Rheiderland

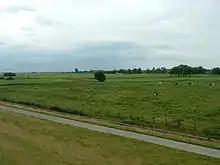
View from the dyke

The Rheiderland consists largely of marshland (polder) and is as flat as the rest of East Frisia, but there are fewer trees. As a result the view is generally clear as far as the horizon. Along the River Ems are the historic river marshes, down to 1.50 metres below sea level. Numerous birds breed on the damp and wet meadows including the peewit, black-tailed godwit and redshank. In winter up to 120,000 wild geese forage here (especially the greater white-fronted goose, barnacle goose and greylag goose). The grasslands of the Rheiderland are also a stopover of exceptional international significance for the golden plover, Eurasian whimbrel, curlew and peewit. As a result of its importance for bird migration the area was designated as an EU Important Bird Area in 2000.